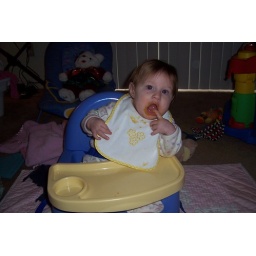
Eating like a big girl in her new chair